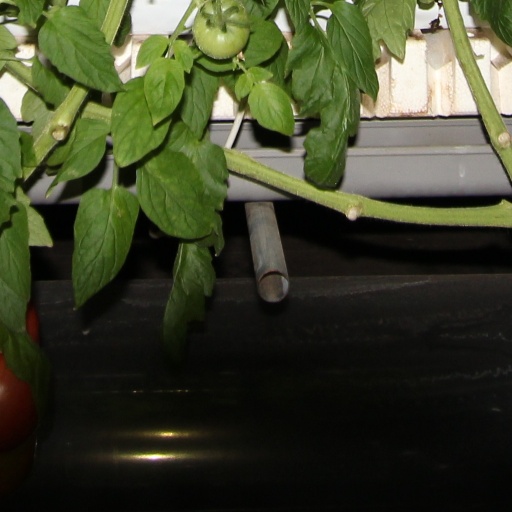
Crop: tomato